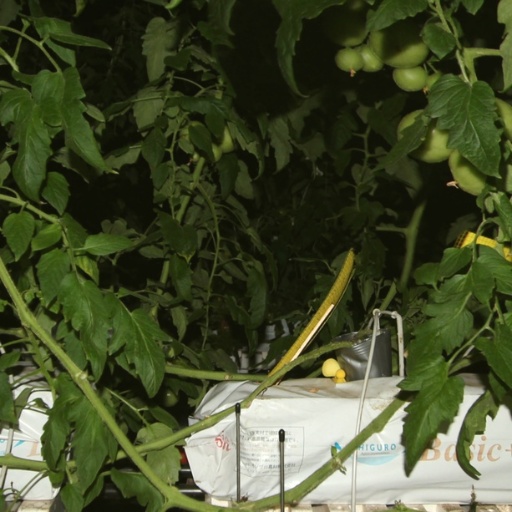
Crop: tomato